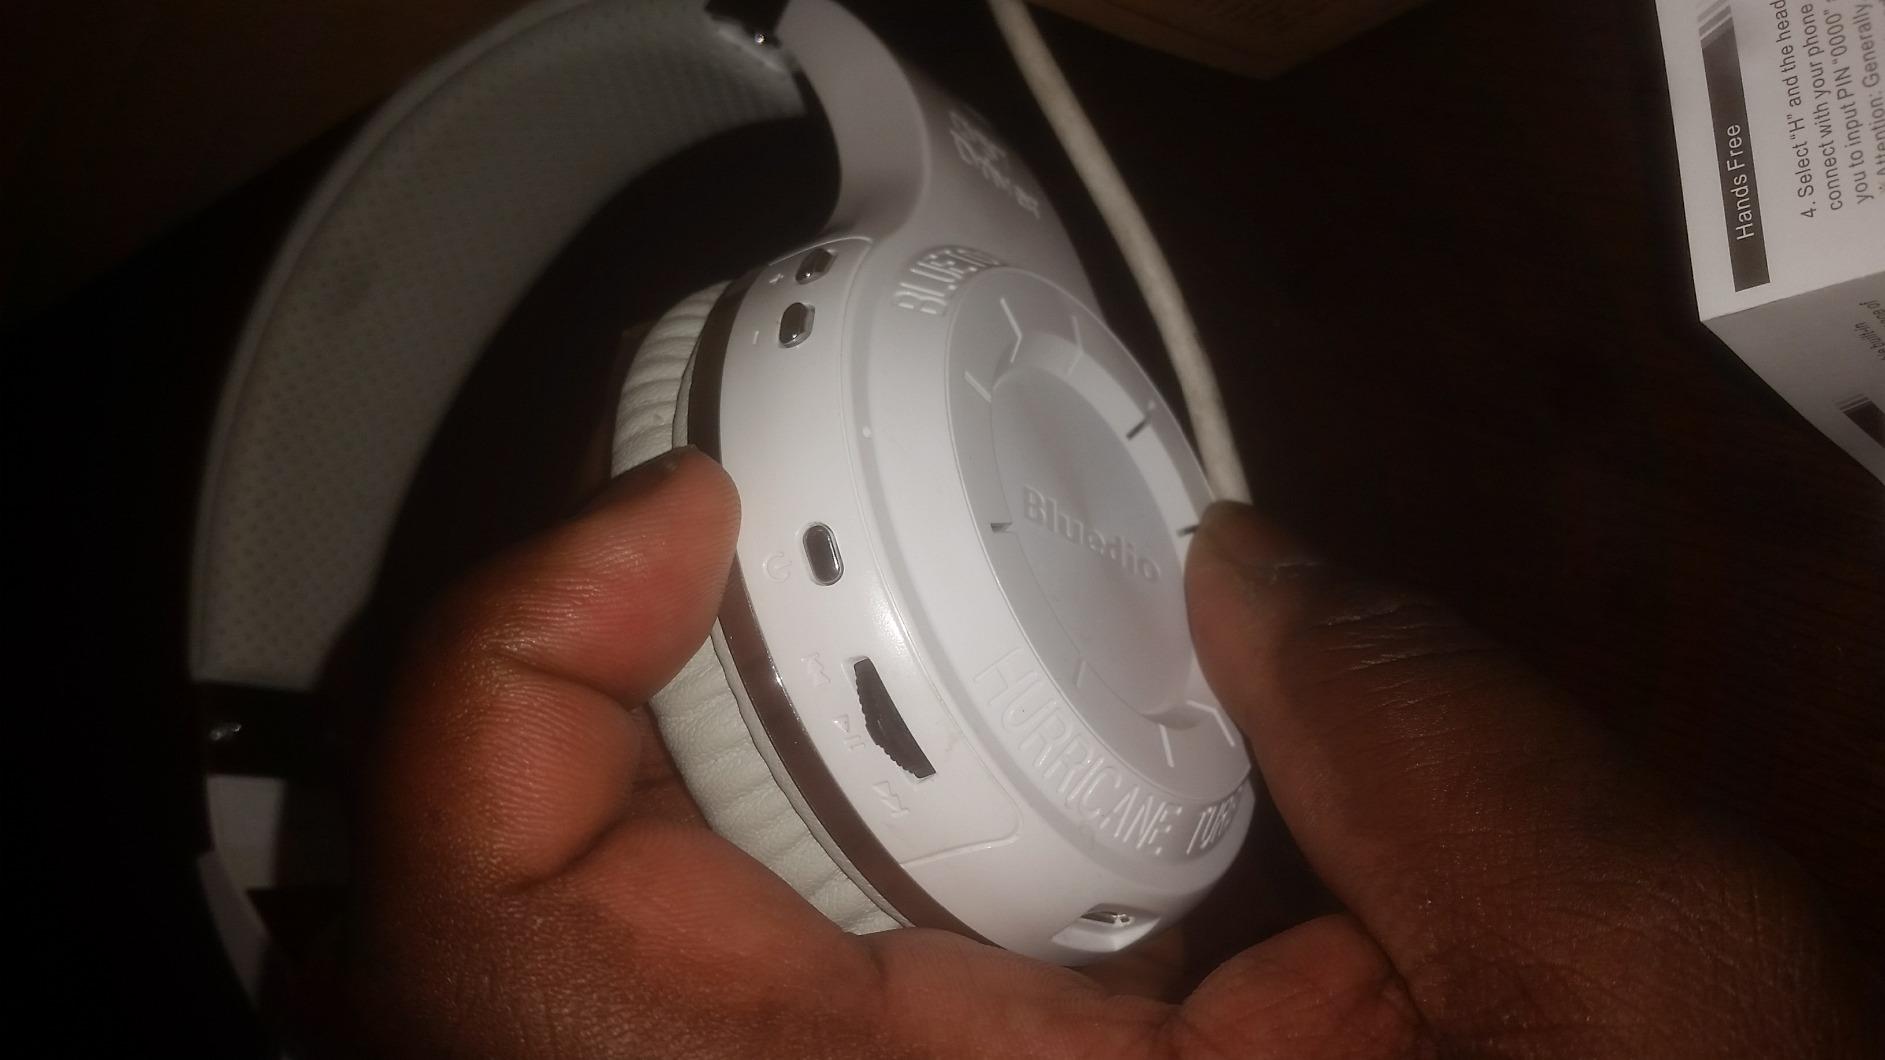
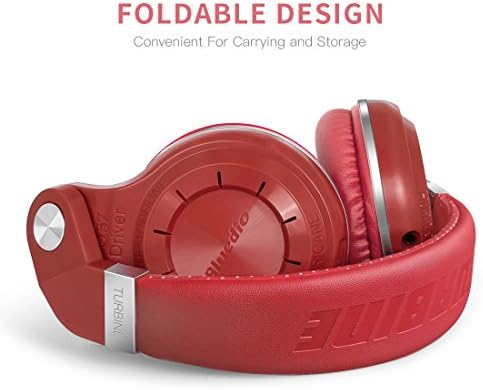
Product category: headphones
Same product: no